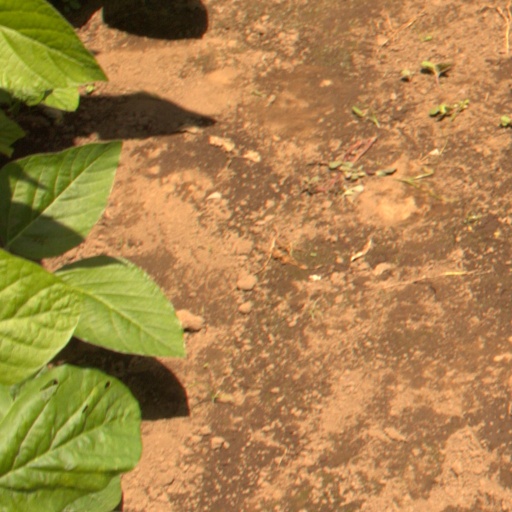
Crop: soybean